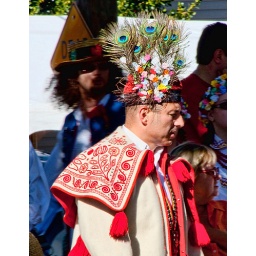
The hats with the peacock feathers and flowers were worn by a number of the men.